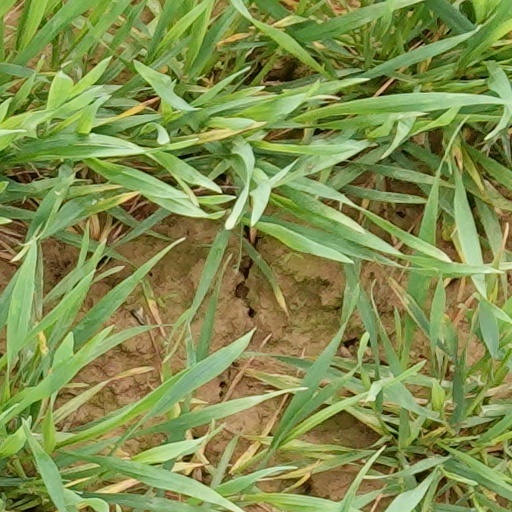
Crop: wheat